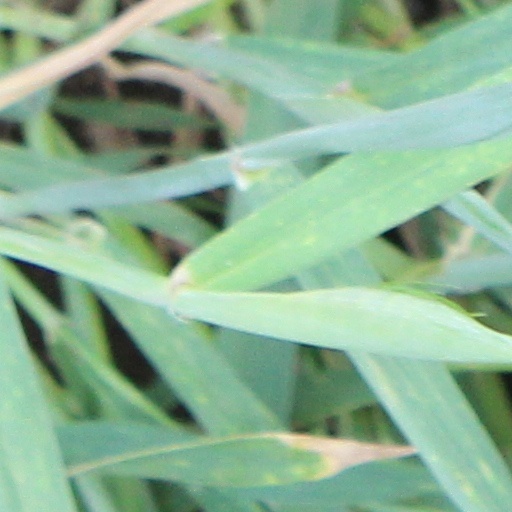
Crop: wheat